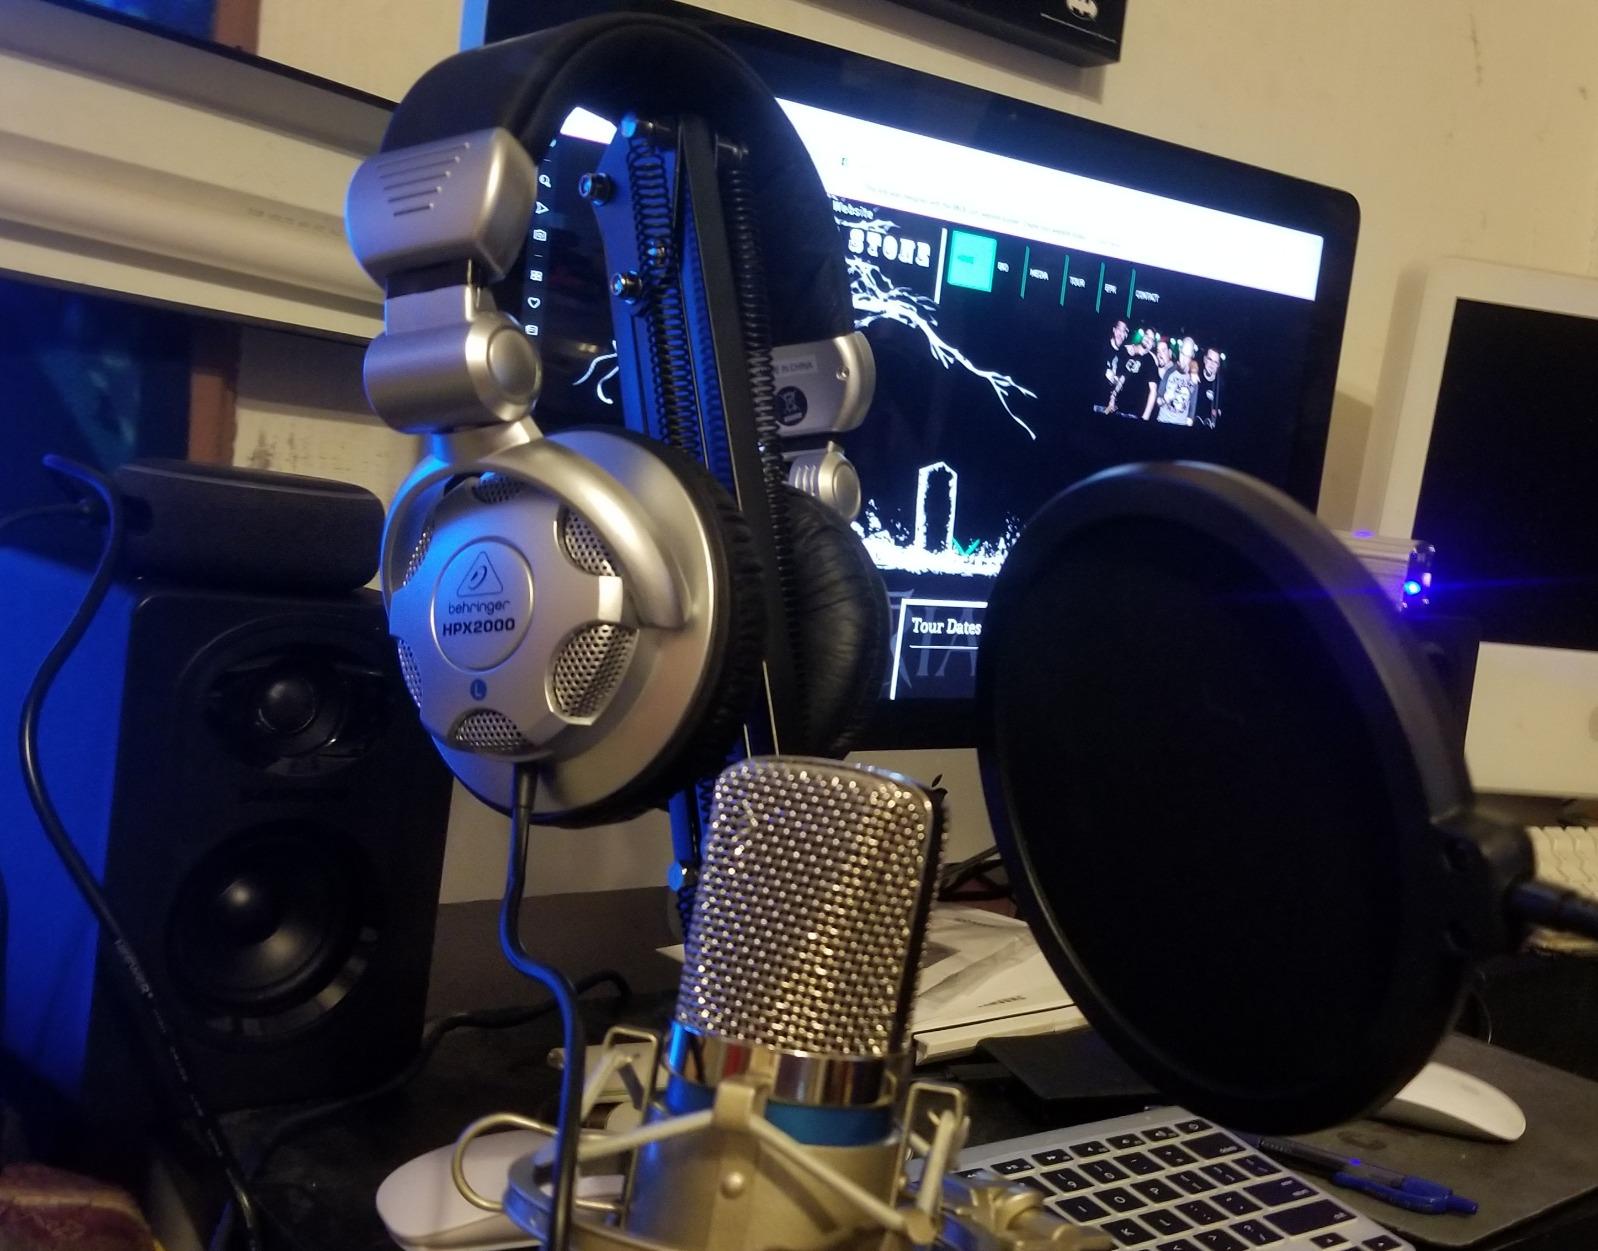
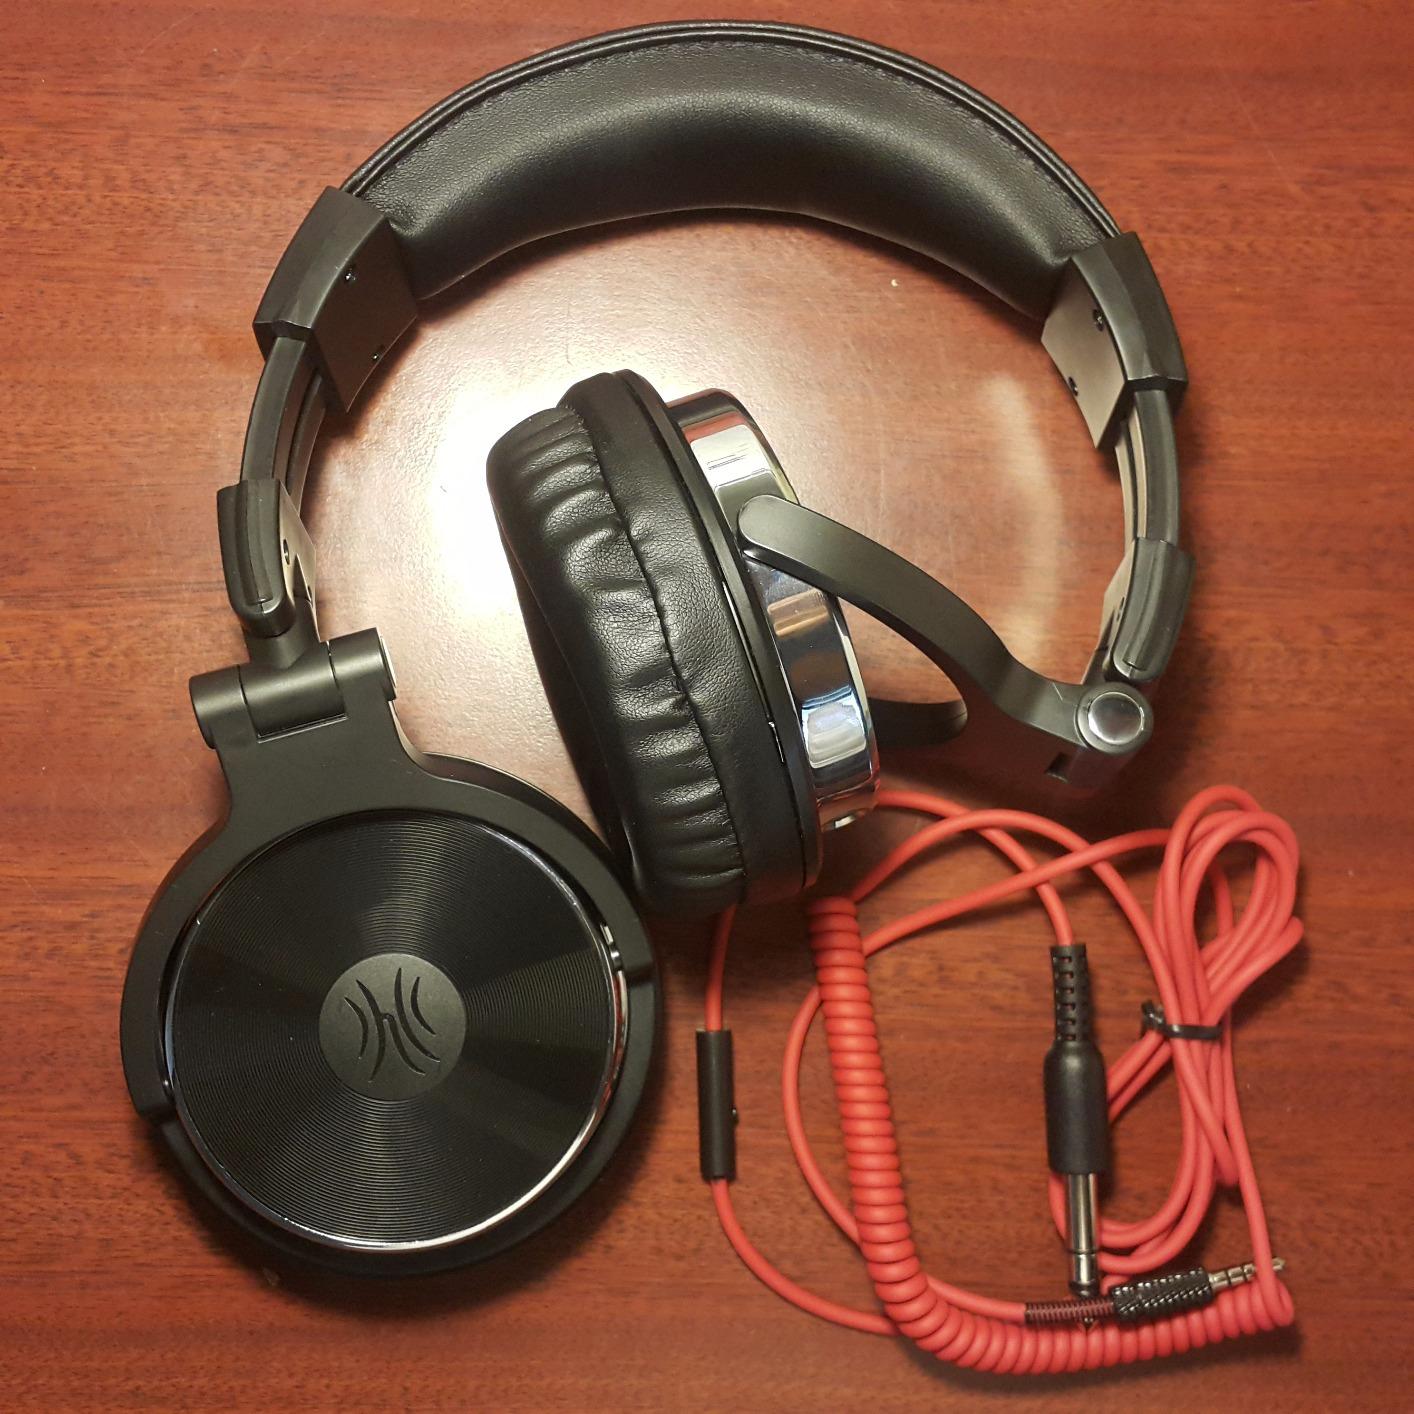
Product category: headphones
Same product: no